Stewart Alexander

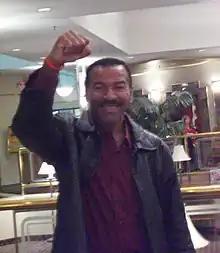
Alexander shortly after his nomination for Vice President of the United States of America at the Socialist Party USA National Convention in St. Louis, MO, October 20, 2007.

At the 2011 Socialist Party USA national convention in Los Angeles, California, Alexander was elected as the party's nominee for President of the United States. He won the nomination in the first round of voting, against former SPUSA co-chair Jerry Levy. Alexander's running-mate for Vice President of the United States was Alejandro Mendoza of Texas.